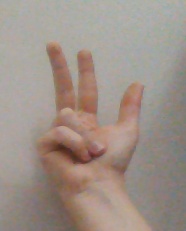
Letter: al